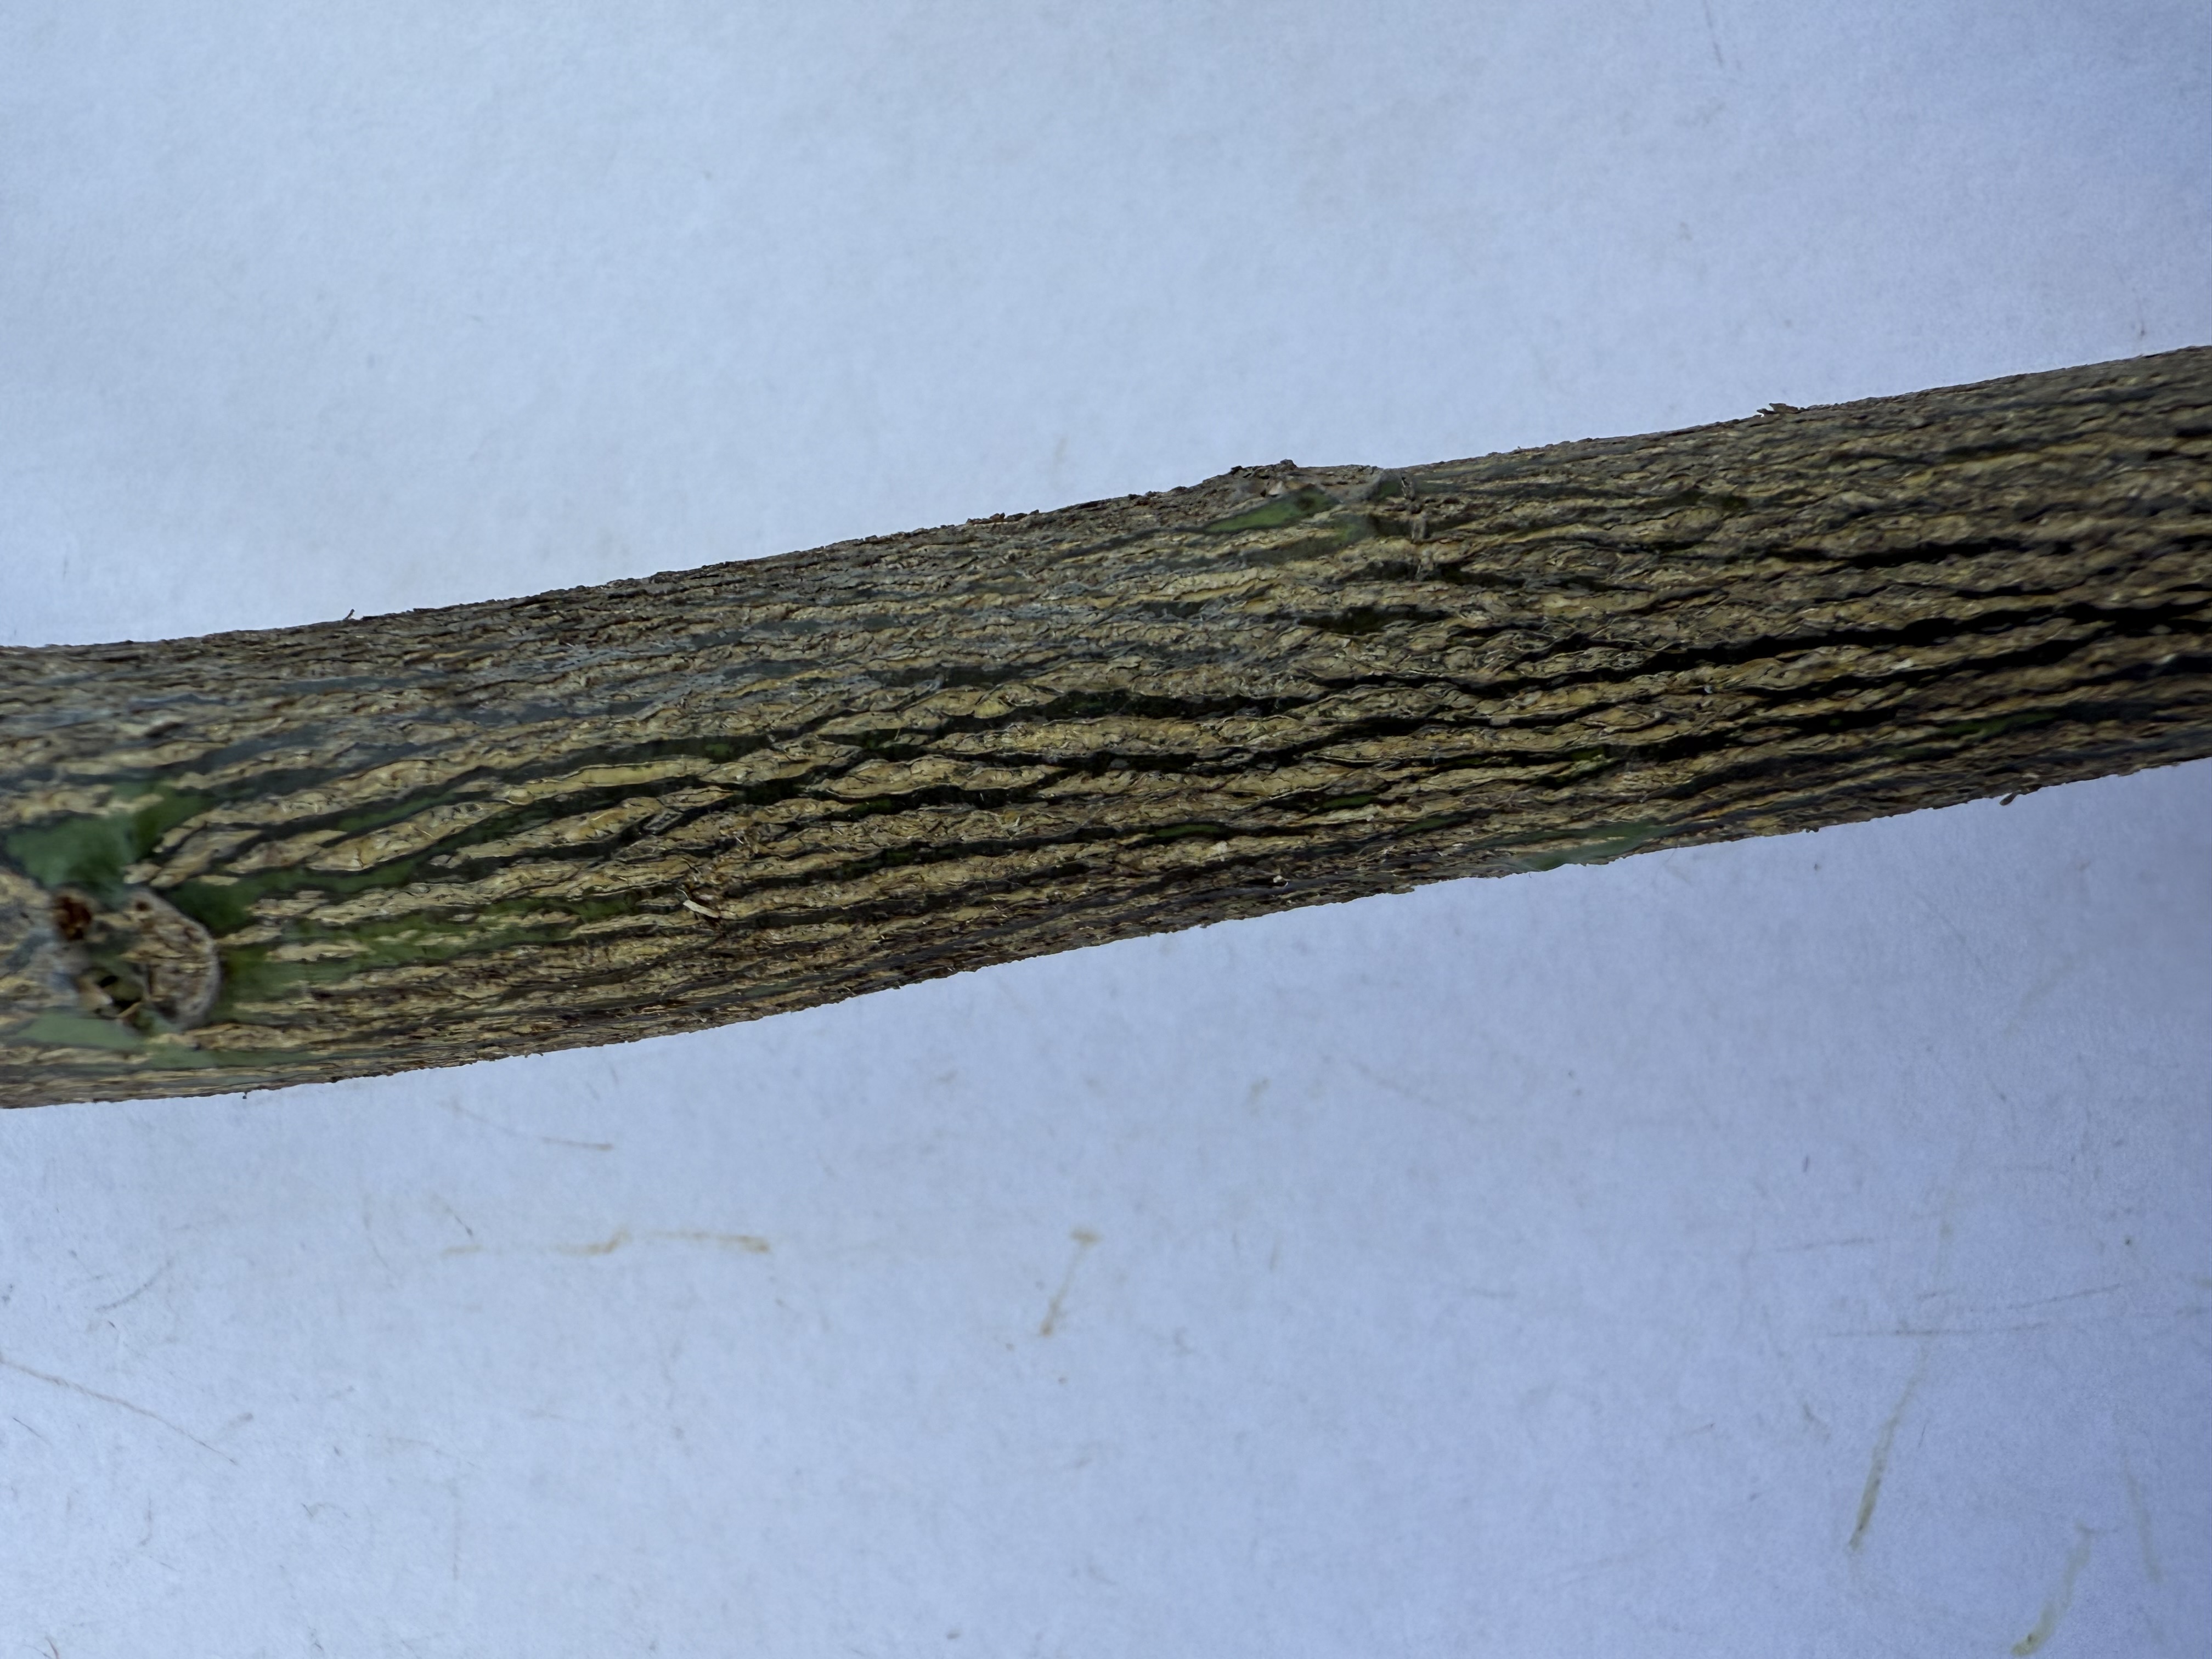
Variety: Lemon